Khatyrkite

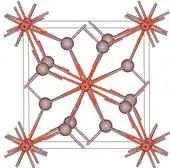
Khatyrkite viewed close to the tetragonal axis. Red balls are copper atoms.

In the initial studies of khatyrkite, a negative correlation was observed between copper and zinc, i.e. the higher the copper the lower the zinc content and vice versa, which is why the formula was specified as . It was found later that iron can be substituted for zinc. The mineral is opaque and has a steel-gray yellow tint in reflected light, similar to native platinum. Isotropic sections are light blue whereas anisotropic ones are blue to creamy pink. Strong optical anisotropy is observed when the crystals are viewed in polarized light. Khatyrkite forms dendritic, rounded or irregular grains, typically below 0.5 millimeter in size, which are intergrown with cupalite. They have a tetragonal symmetry with point group 4/m 2/m 2/m, space group I4/mcm and lattice constants "a" = 0.607(1) nm, "c" = 0.489(1) nm and four formula units per unit cell. The crystalline structure parameters are the same for khatyrkite and synthetic CuAl alloy. The density, as calculated from XRD the lattice parameters, is 4.42 g/cm. The crystals are malleable, that is they deform rather than break apart upon a strike; they have the Mohs hardness is between 5 and 6 and Vickers hardness is in the range 511–568 kg/mm for a 20–50 gram load and 433–474 kg/mm for a 100 gram load.